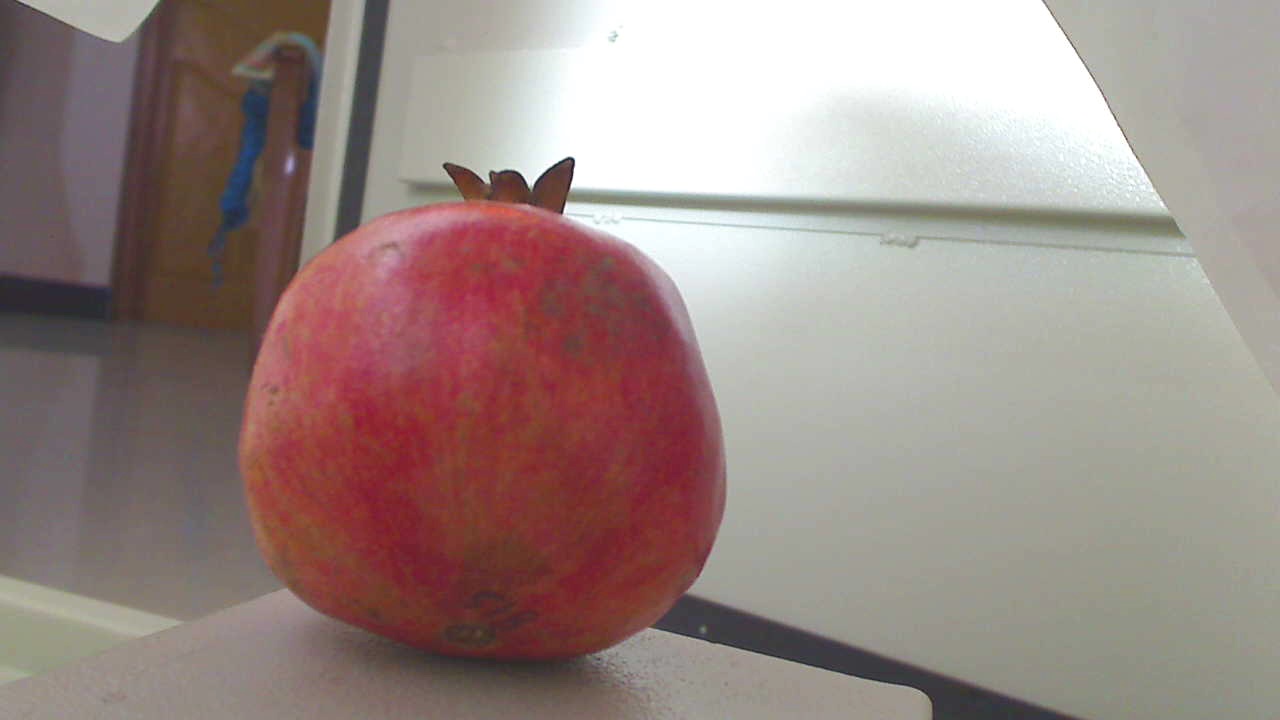
Grade: grade-3
Quality: quality-4